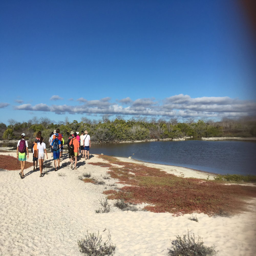
walking the beach to a lagoon to view flamingos